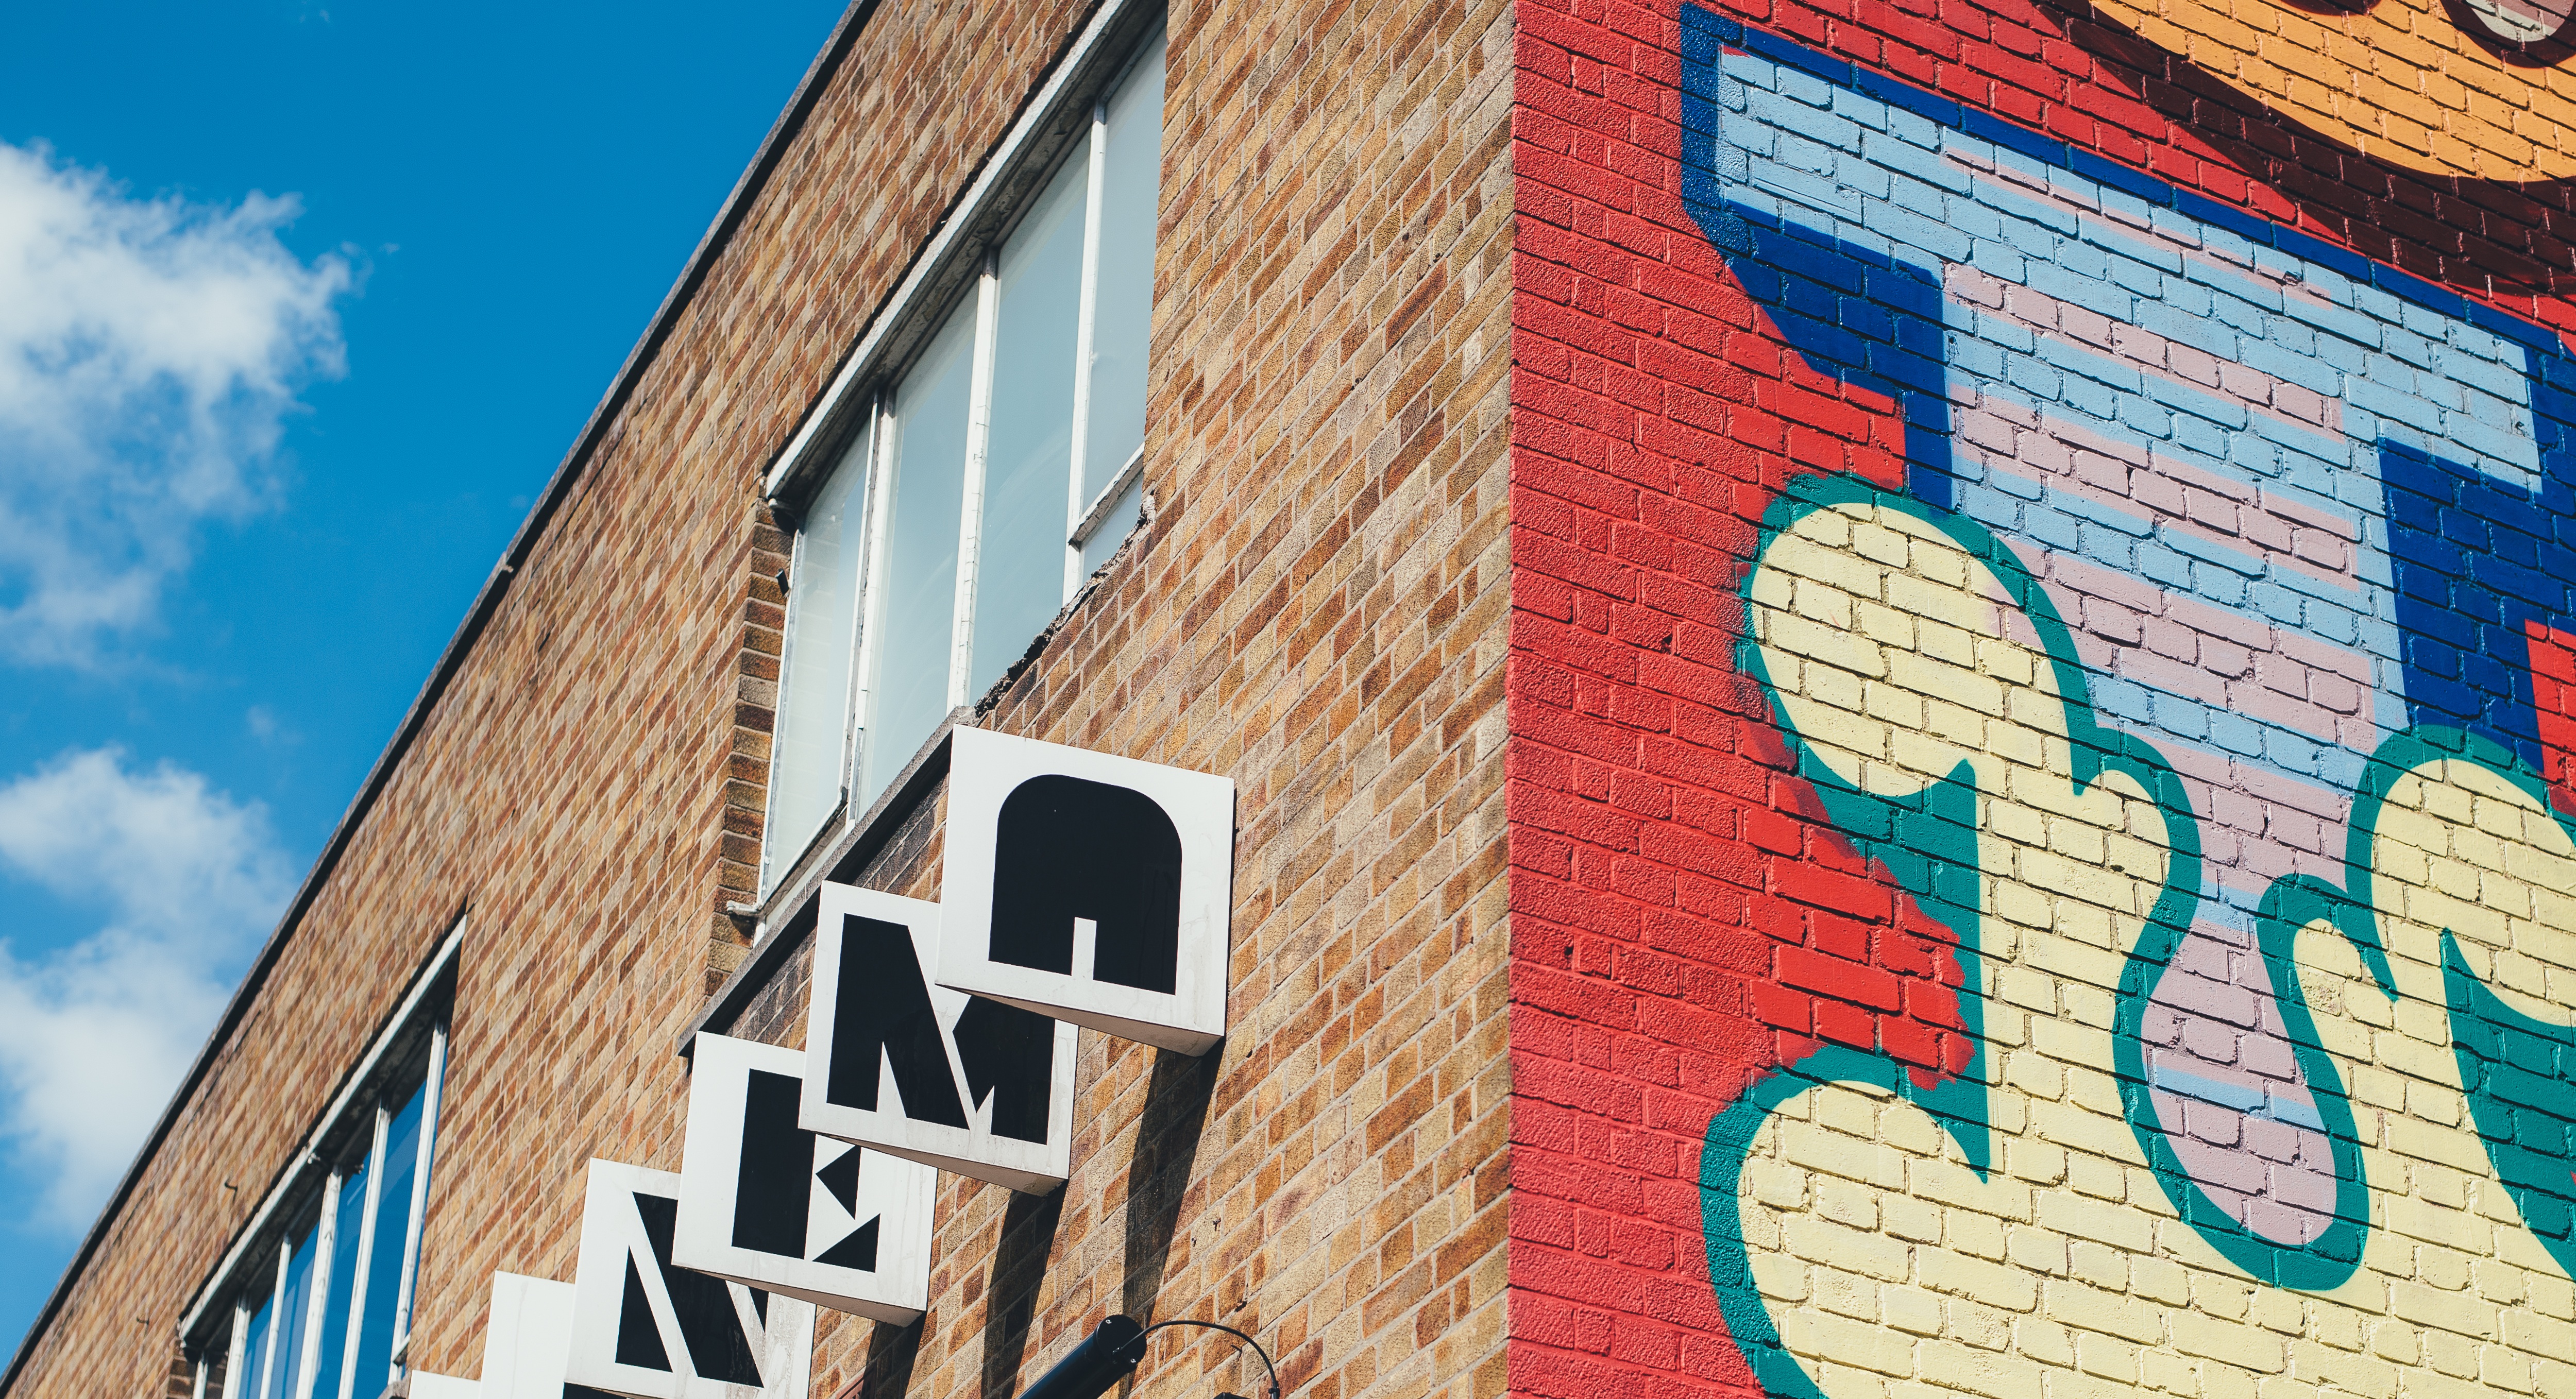
wall, color, blue, graffiti, art, mural